Ghost Rider (2007 film)

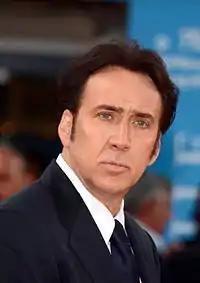
Nicolas Cage portrays the role of Johnny Blaze / Ghost Rider in the film.

Instead of a "hard drinking and smoking bad ass" Johnny Blaze, Nicolas Cage decided to give him more depth: "I'm playing him more as someone who... made this deal and he's trying to avoid confronting it, anything he can do to keep it away from him". Cage also explained that Blaze's stunt riding was a form of escape and a way to keep him connected to his deceased father, who taught him to ride. Cage rode a Buell motorcycle for Blaze's stunt cycle, and a heavily customized hardtail chopper named "Grace" which transforms into the "Hell Cycle". The Hell Cycle's wheels, made of pure flames in the comics, were changed to be solid tires covered in flames in order to give the motorcycle more weight onscreen.